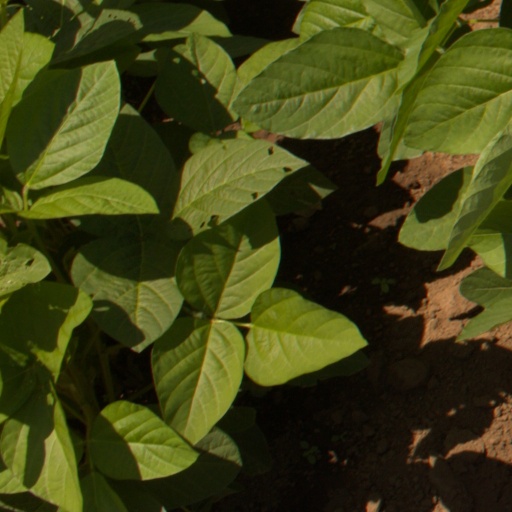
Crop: soybean